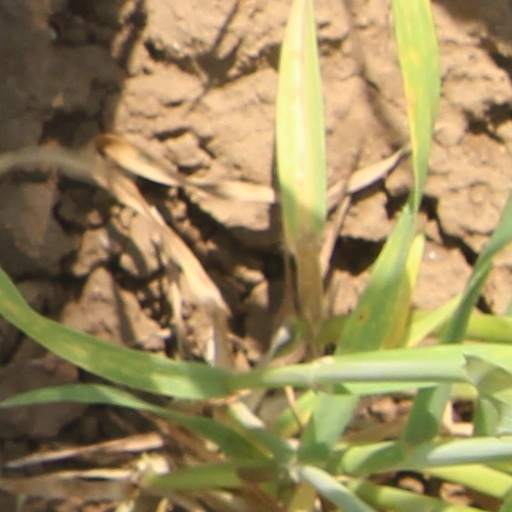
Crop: wheat